Shofar

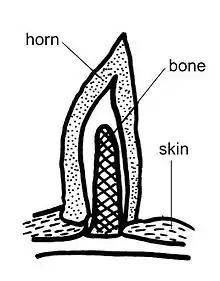
Cross section of an animal's horn. To make a shofar, the bone (crosshatches) and fleshy sheath (white) are removed, leaving the actual horn.

According to the Talmud, a shofar may be made from the horn of any animal from the Bovidae family except that of a cow, although a ram is preferable. Bovidae horns are made of a layer of keratin (the same material as human toenails and fingernails) around a core of bone, with a layer of cartilage in between, which can be removed to leave the hollow keratin horn. An antler, on the other hand, is made of solid bone, so an antler cannot be used as a shofar because it cannot be hollowed out.